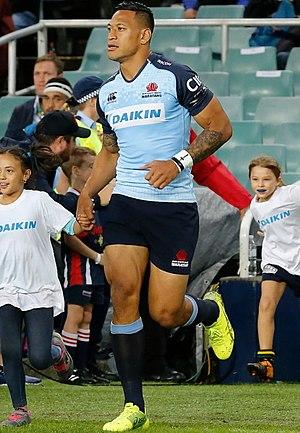
Israel Folau, né le 3 avril 1989 à Minto dans la banlieue de Sydney, est un sportif australien de haut niveau, ayant connu une carrière dans trois codes de rugby, le rugby à XIII, le football australien et le rugby à XV, avec divers succès.